Ab Tak Chhappan

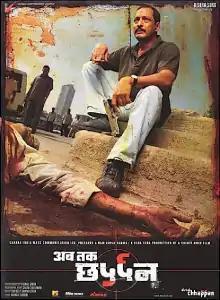

Ab Tak Chhappan is a 2004 Indian Hindi-language crime drama film directed by Shimit Amin. It was written by Sandeep Shrivastava and produced by Ram Gopal Varma. It stars Nana Patekar, Revathi, Yashpal Sharma, Mohan Agashe, Nakul Vaid, and Hrishitaa Bhatt.